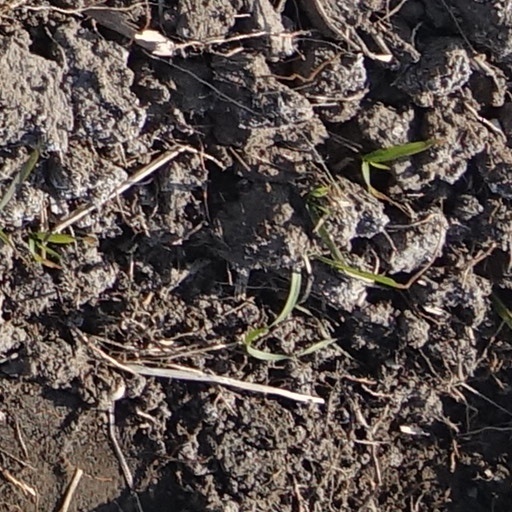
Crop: wheat